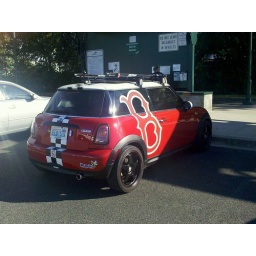
I found this car belonging to Red Sox Nation in Puyallup, WA -- 3200 highway miles from Fenway Park.